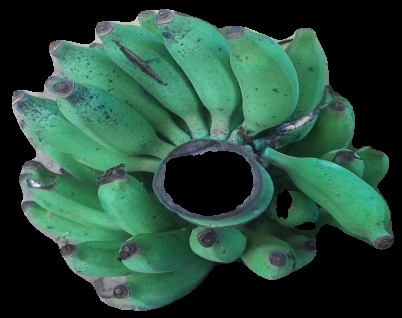
Variety: elakki-bale
Grade: grade3